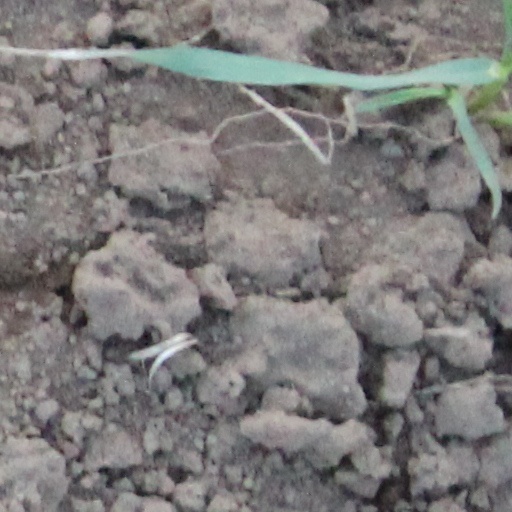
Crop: wheat